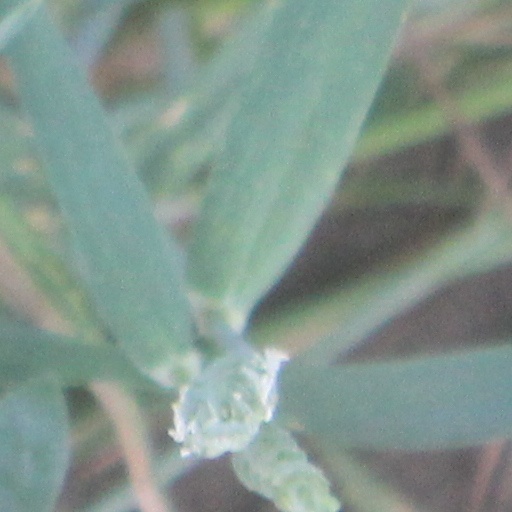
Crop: wheat